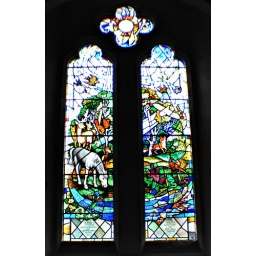
This window depicts a beautiful countryscene, in St Pauls church in Bentley nearKelvedon Hatch, Essex, England.